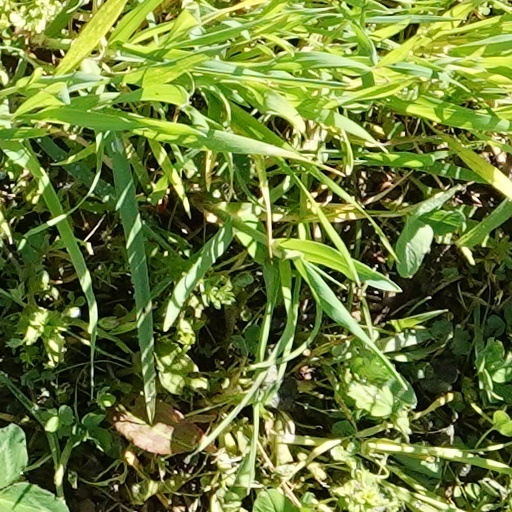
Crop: wheat